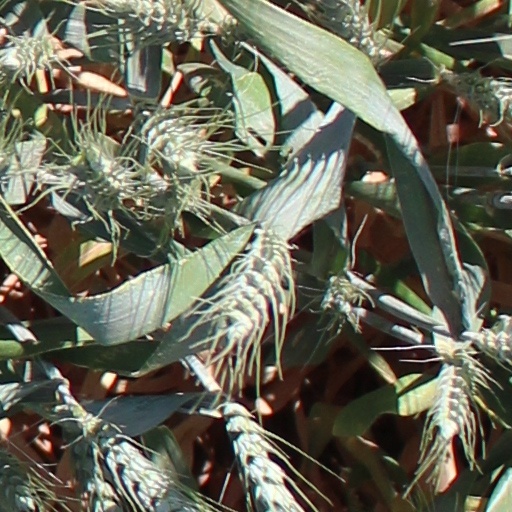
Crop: wheat